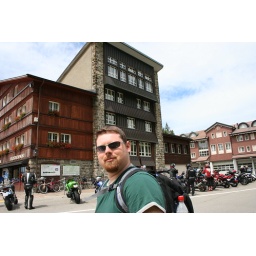
Heath in front of the motorcycle parking for the hotel. Apparently it is a quite popular place to bike to.